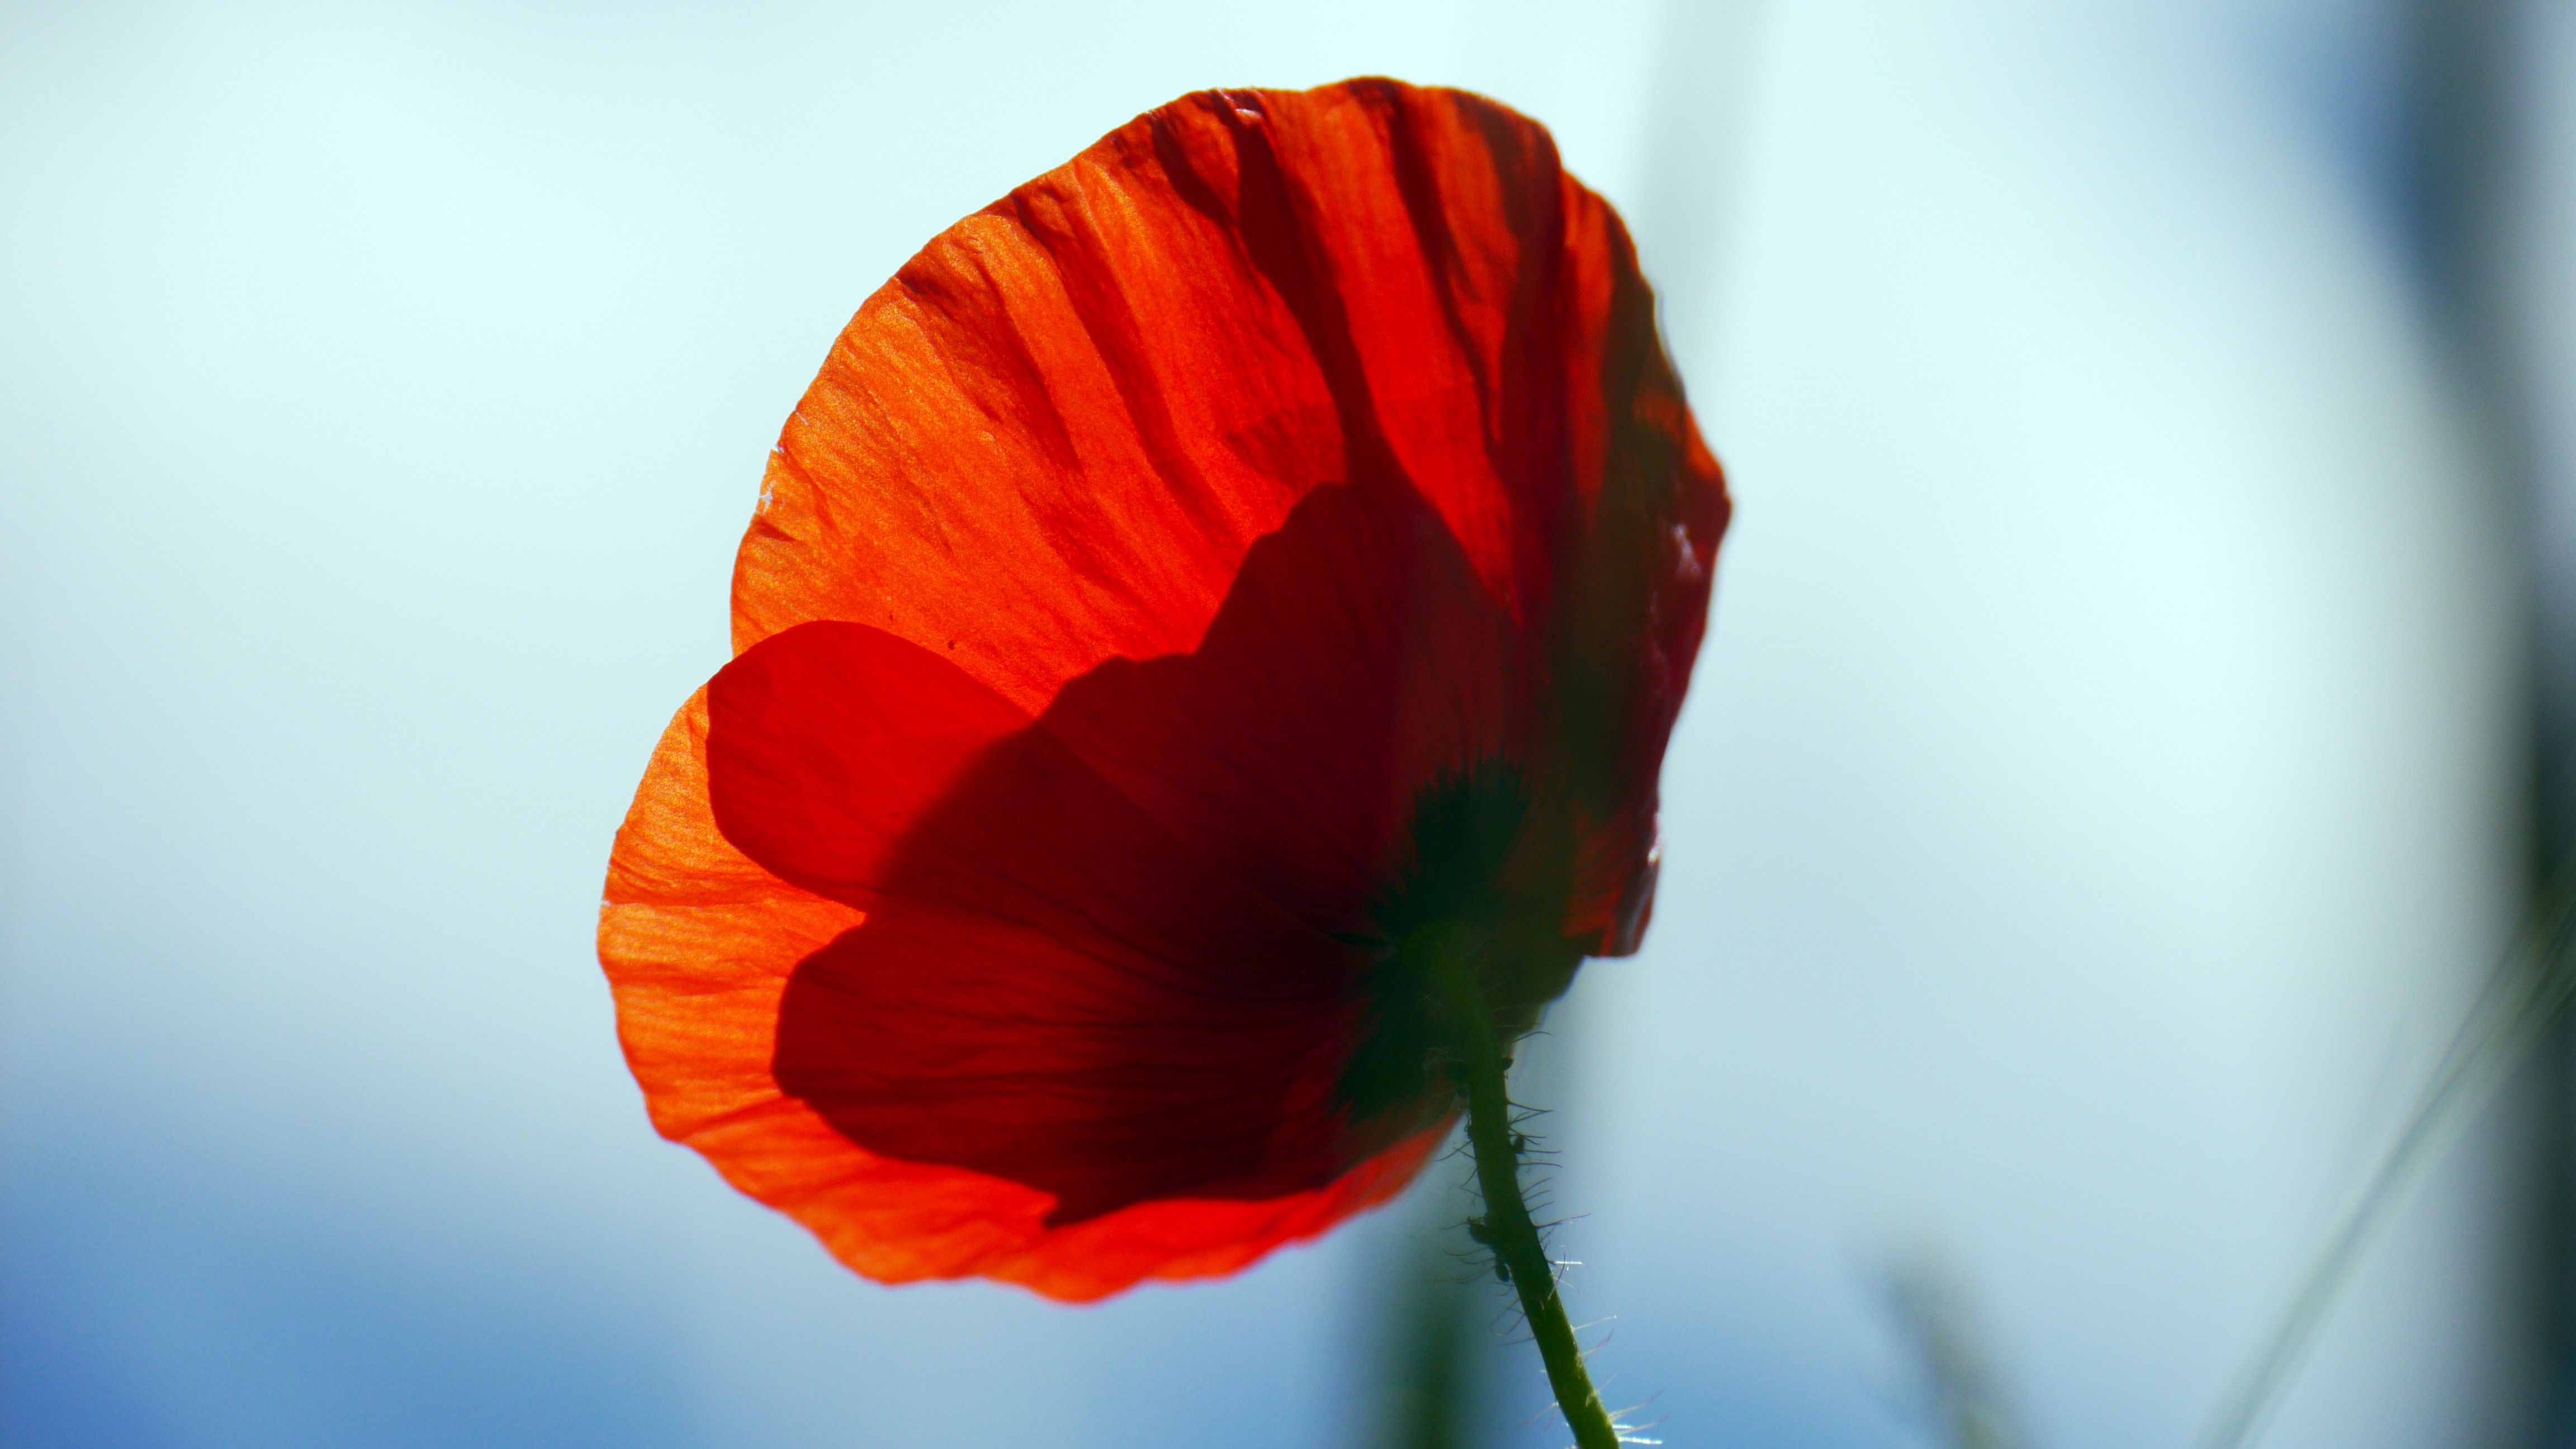
plant, photography, leaf, flower, petal, red, color, flora, close up, poppy, coquelicot, macro photography, flowering plant, plant stem, land plant, poppy family